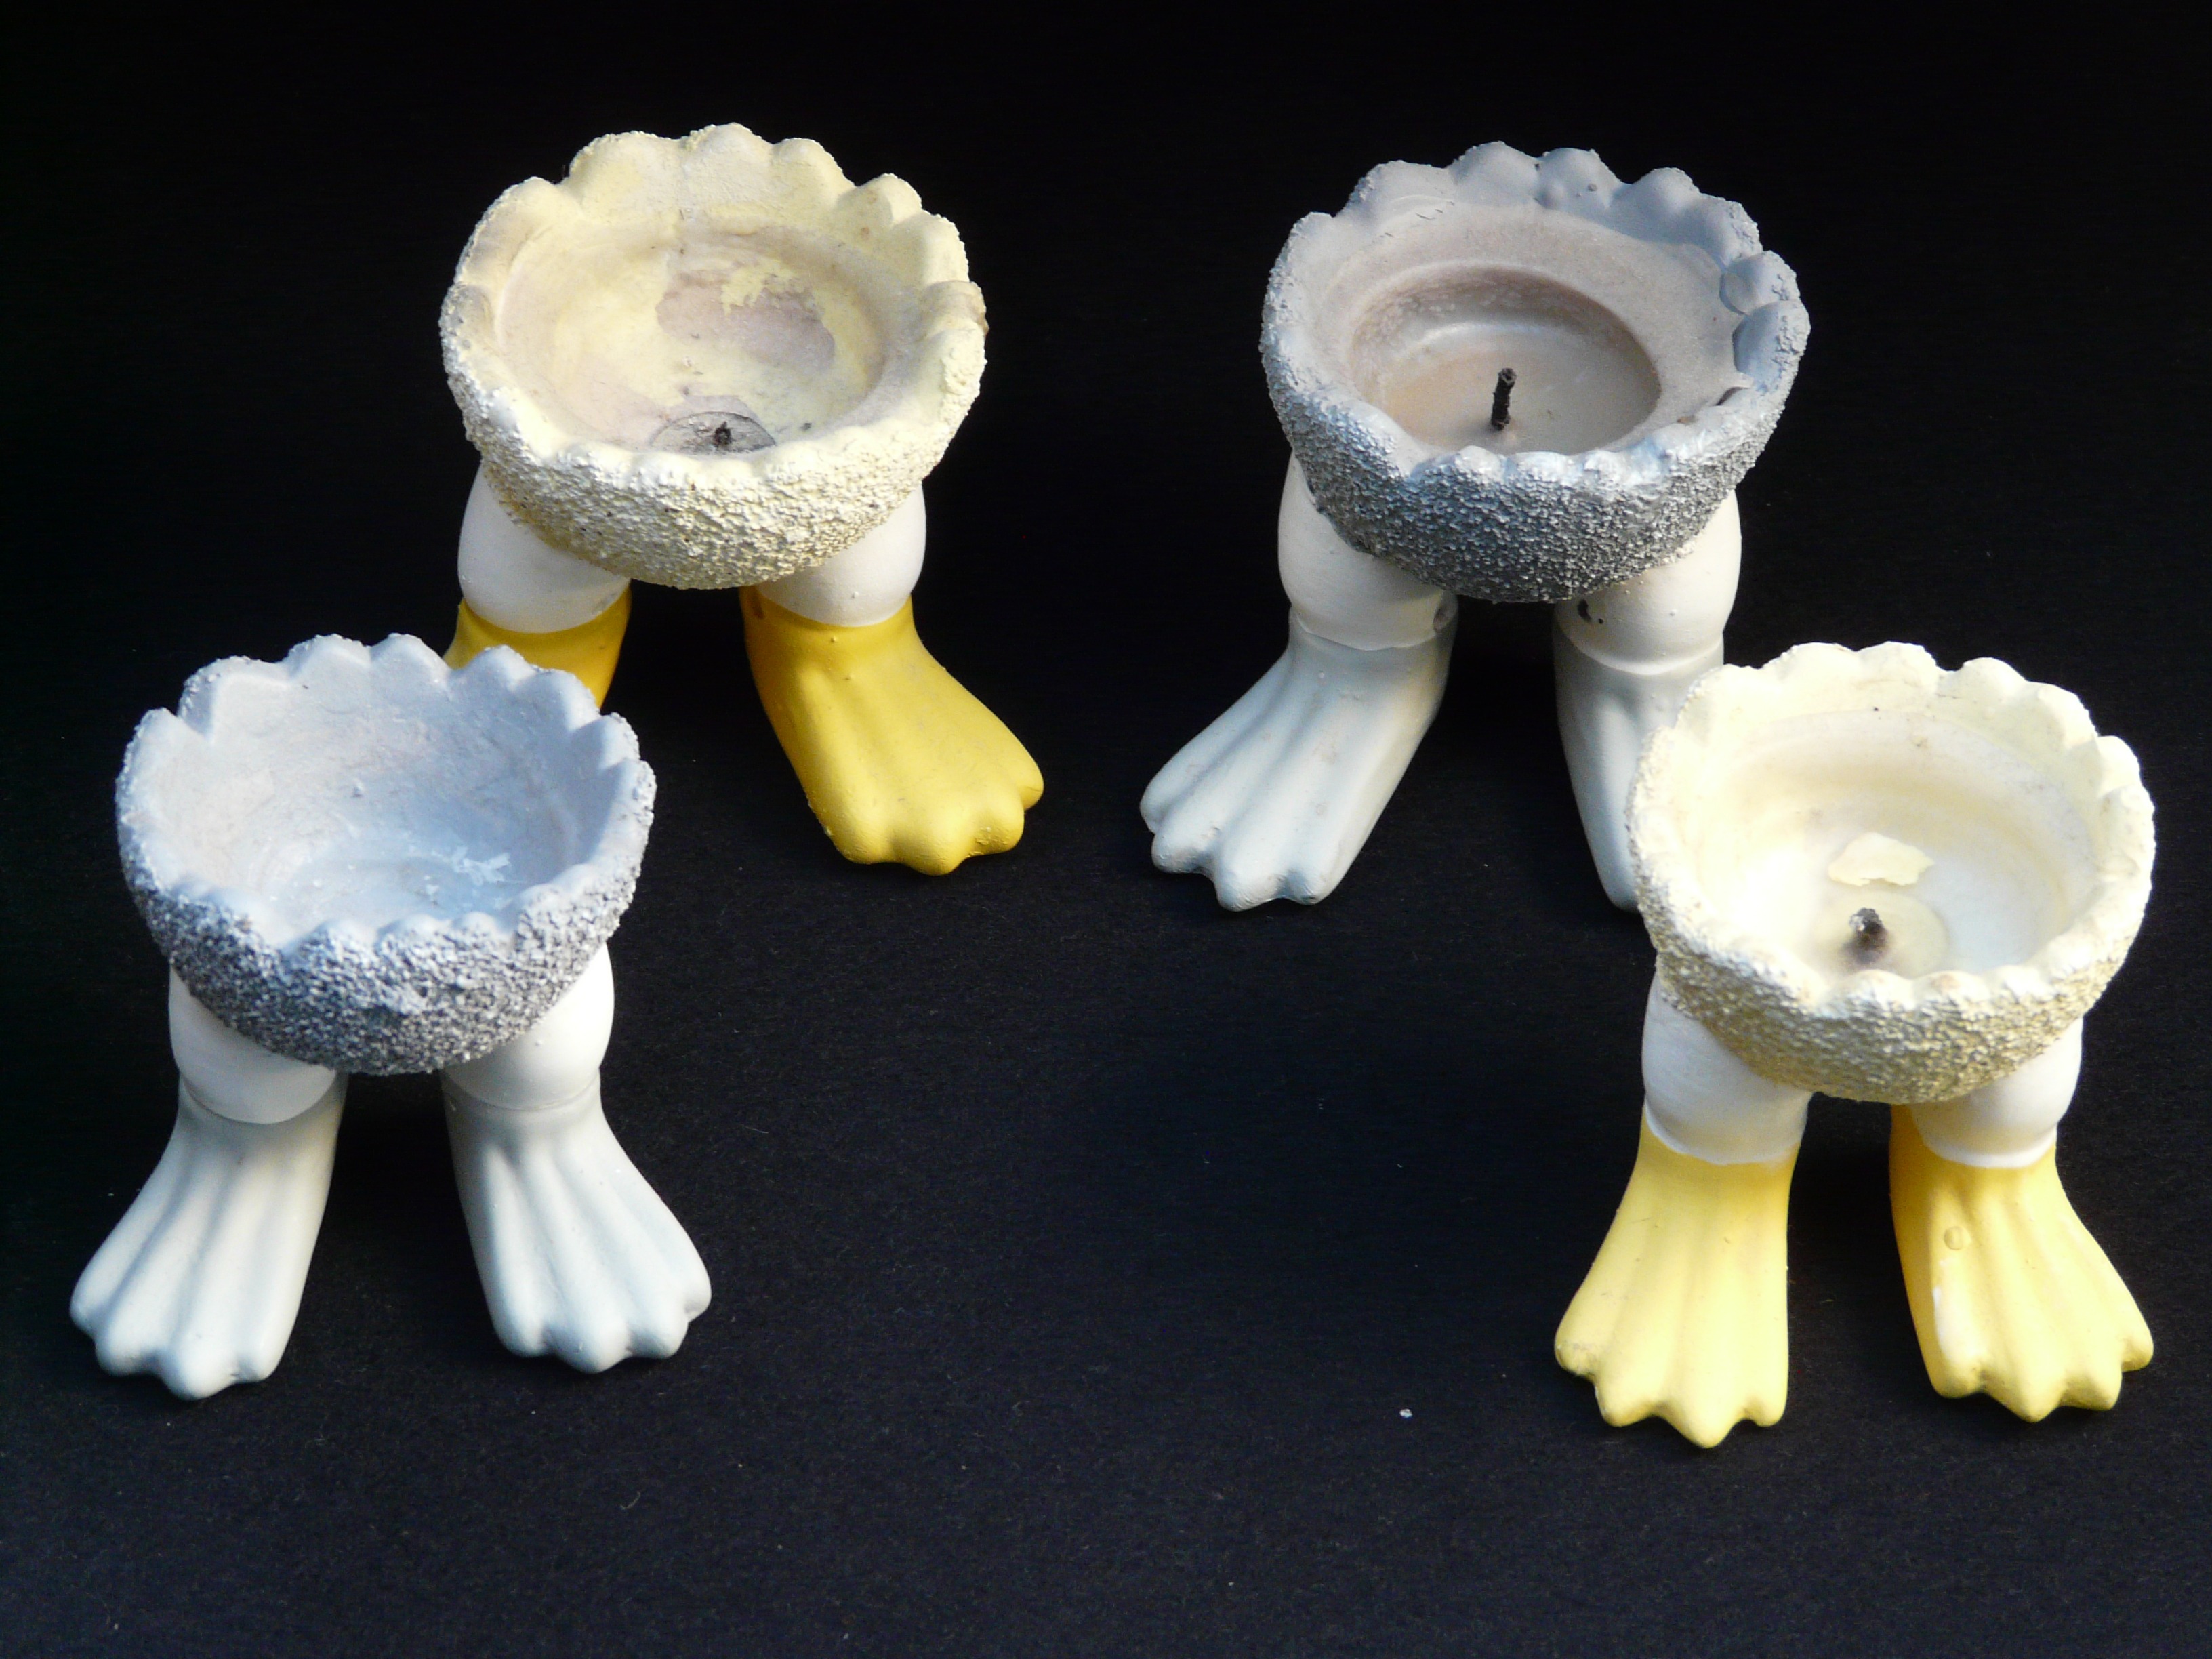
light, white, flower, feet, ceramic, yellow, deco, burn, jewellery, art, icing, figurine, wick, macro photography, candle holders, burned down, egg cups, fashion accessory